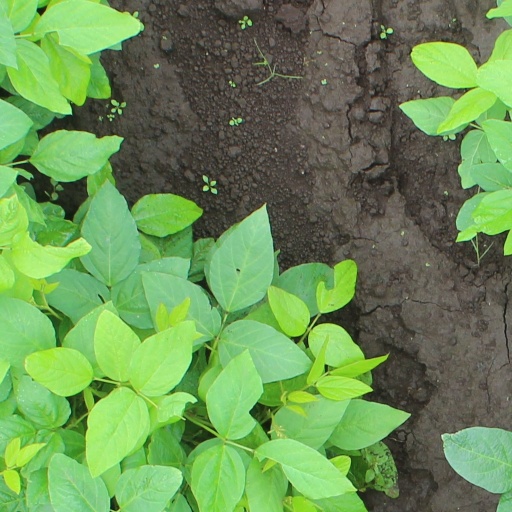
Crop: soybean